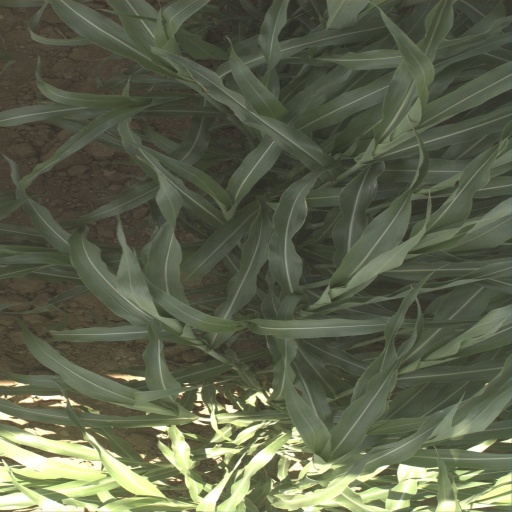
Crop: sorghum